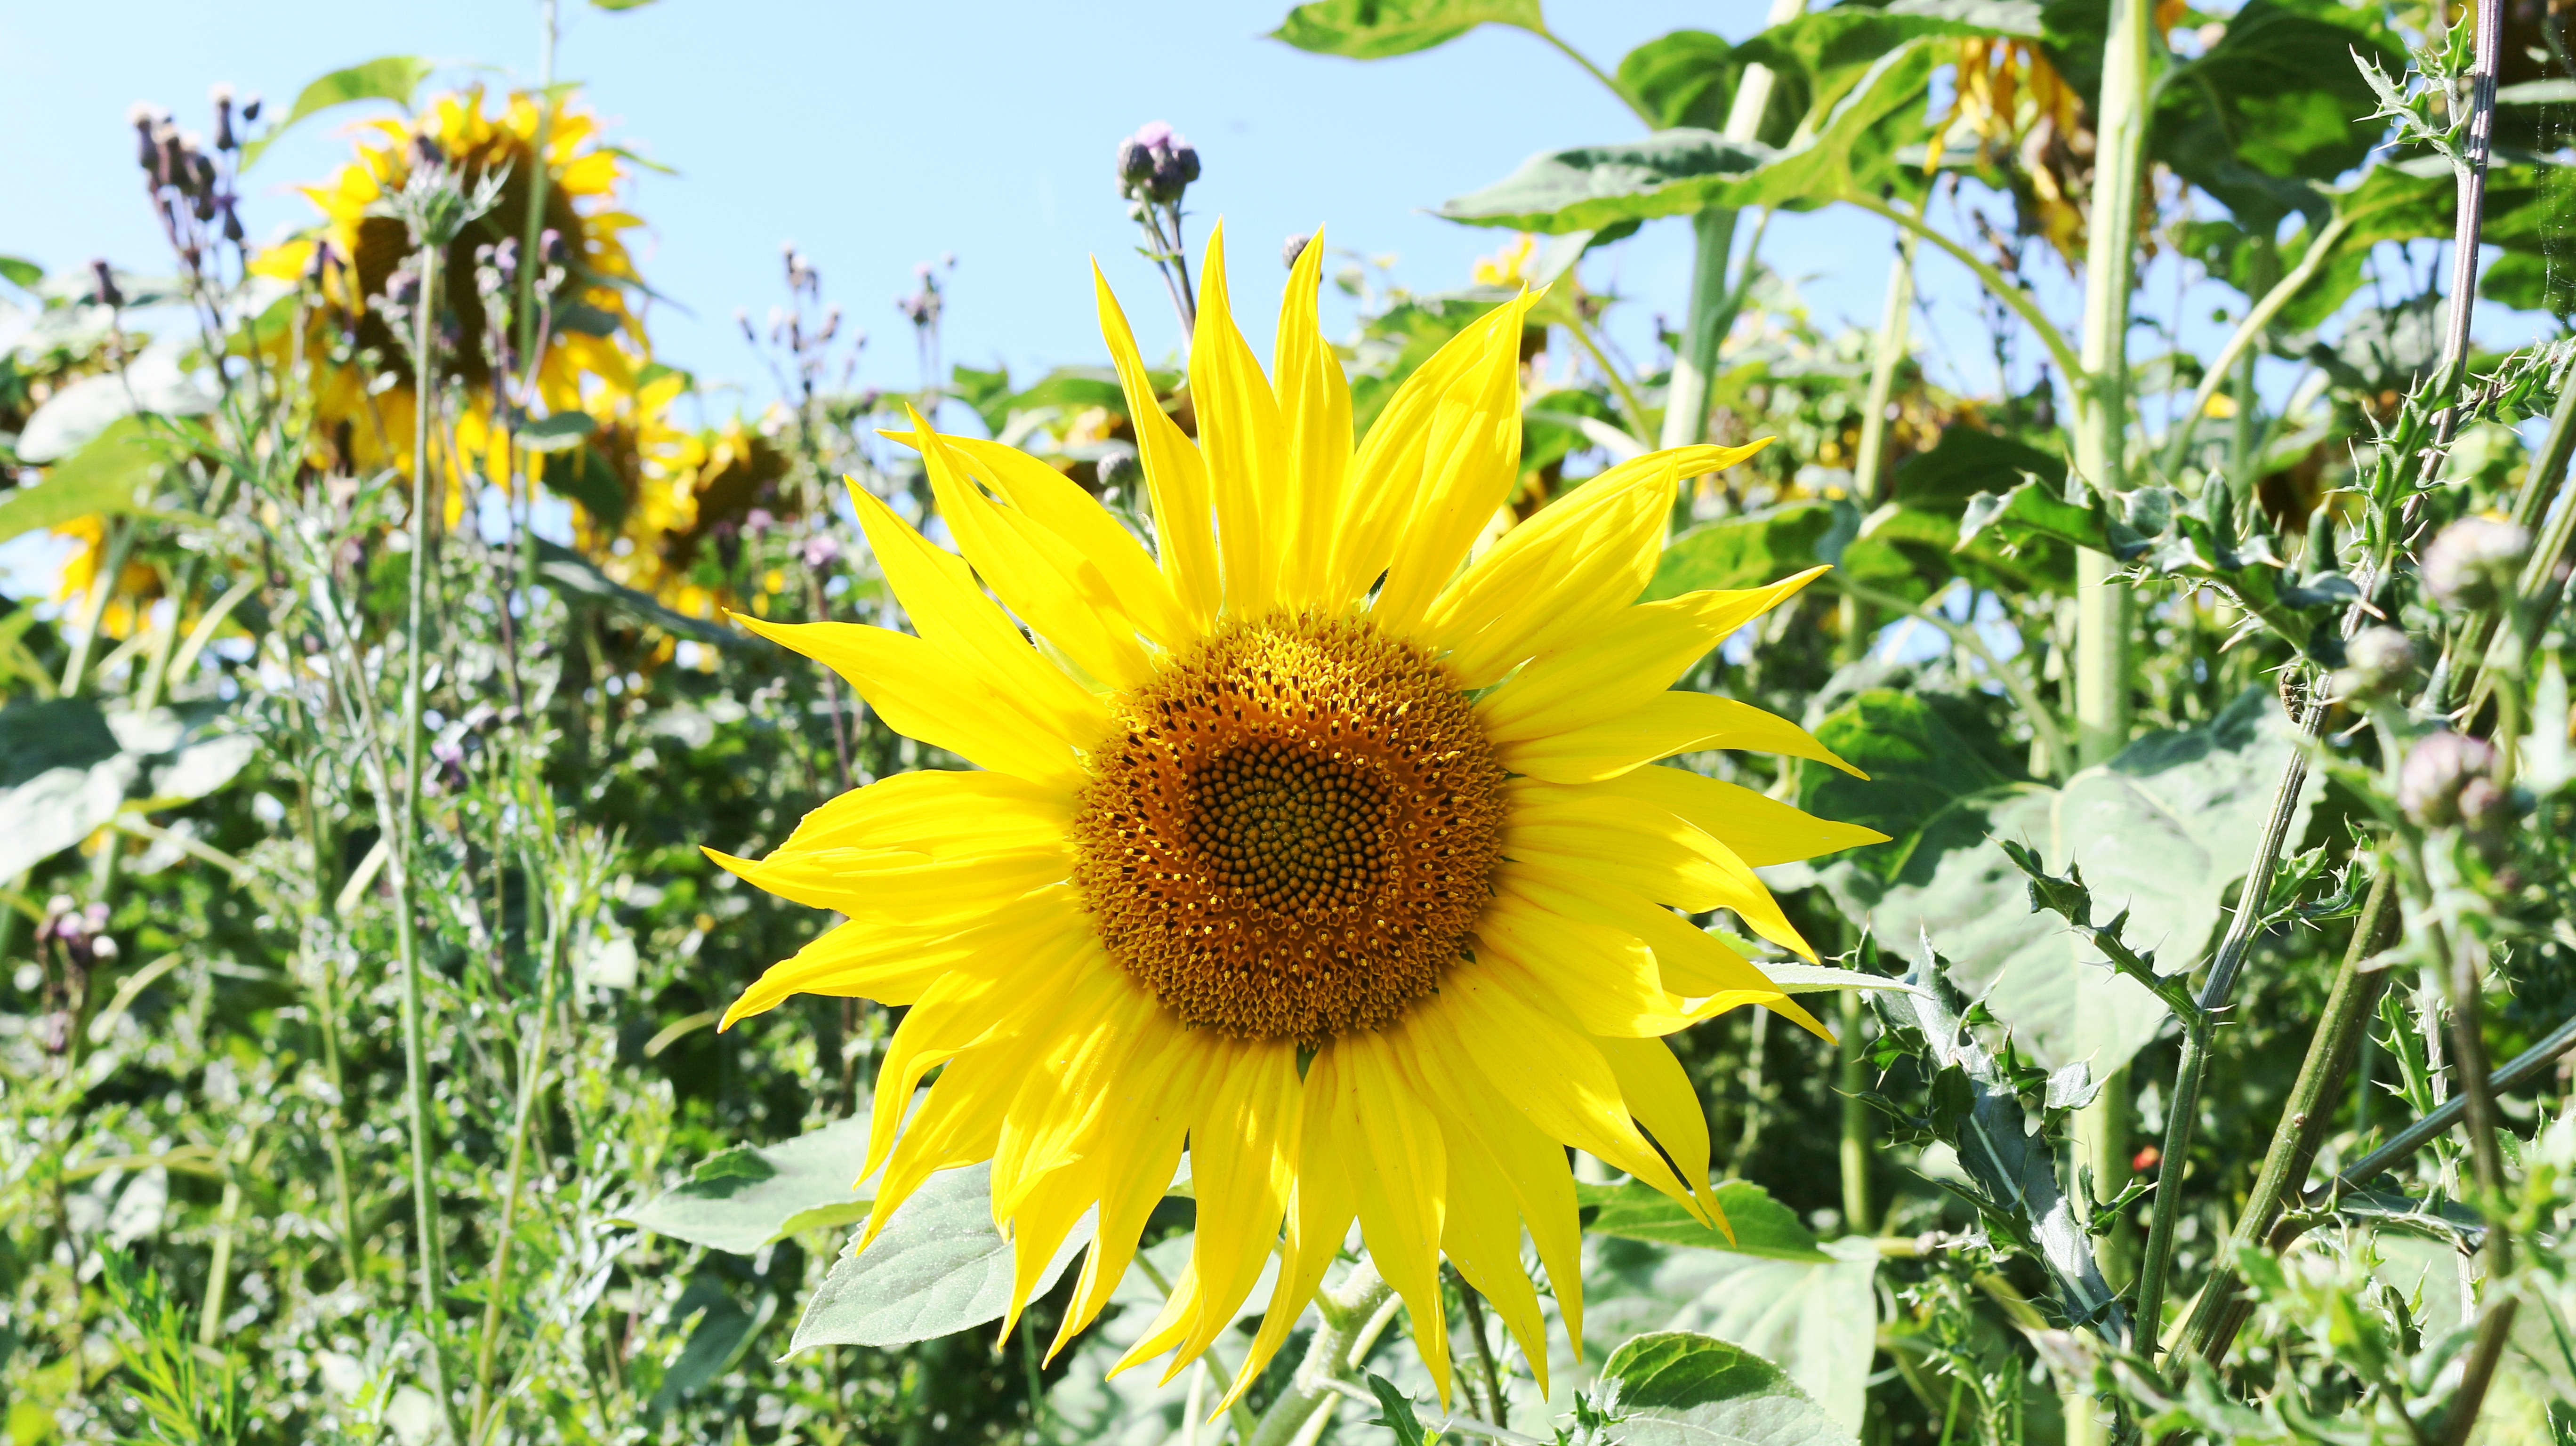
nature, plant, field, meadow, flower, botany, yellow, flora, sunflower, wildflower, flowering plant, daisy family, field of sunflowers, land plant